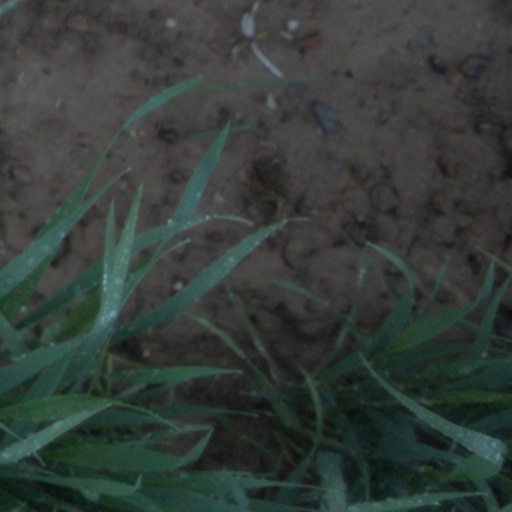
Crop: wheat